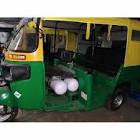
Vehicle type: Auto Rickshaws